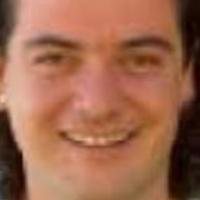
Age group: age 31-40